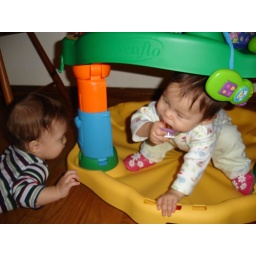
Erika got stuck under the machine and could not understand how to duck